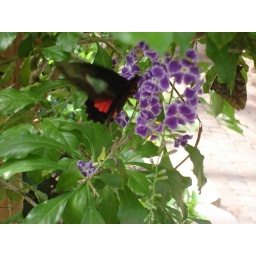
black and red in the flowers